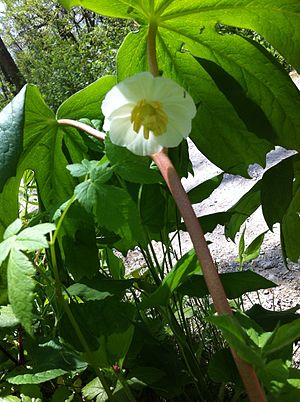
Præriefodblad
Præriefodblad (Podophyllum peltatum)